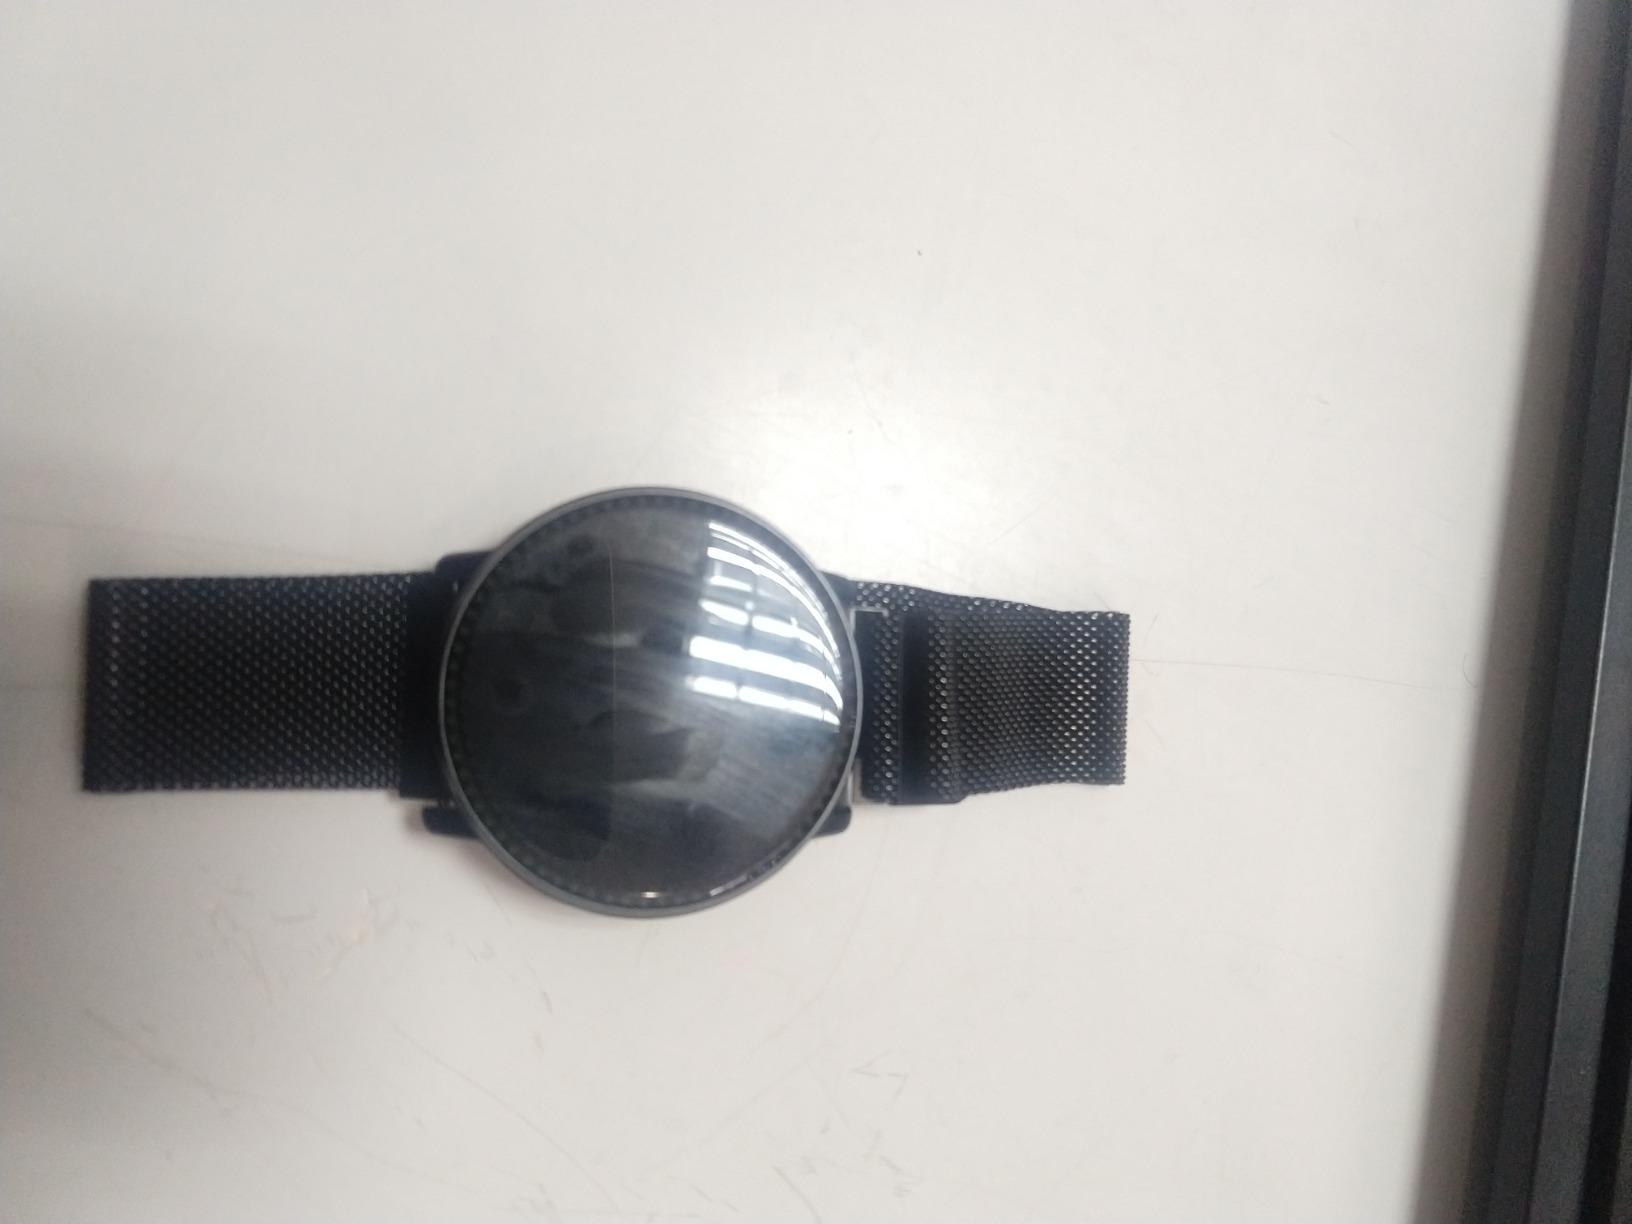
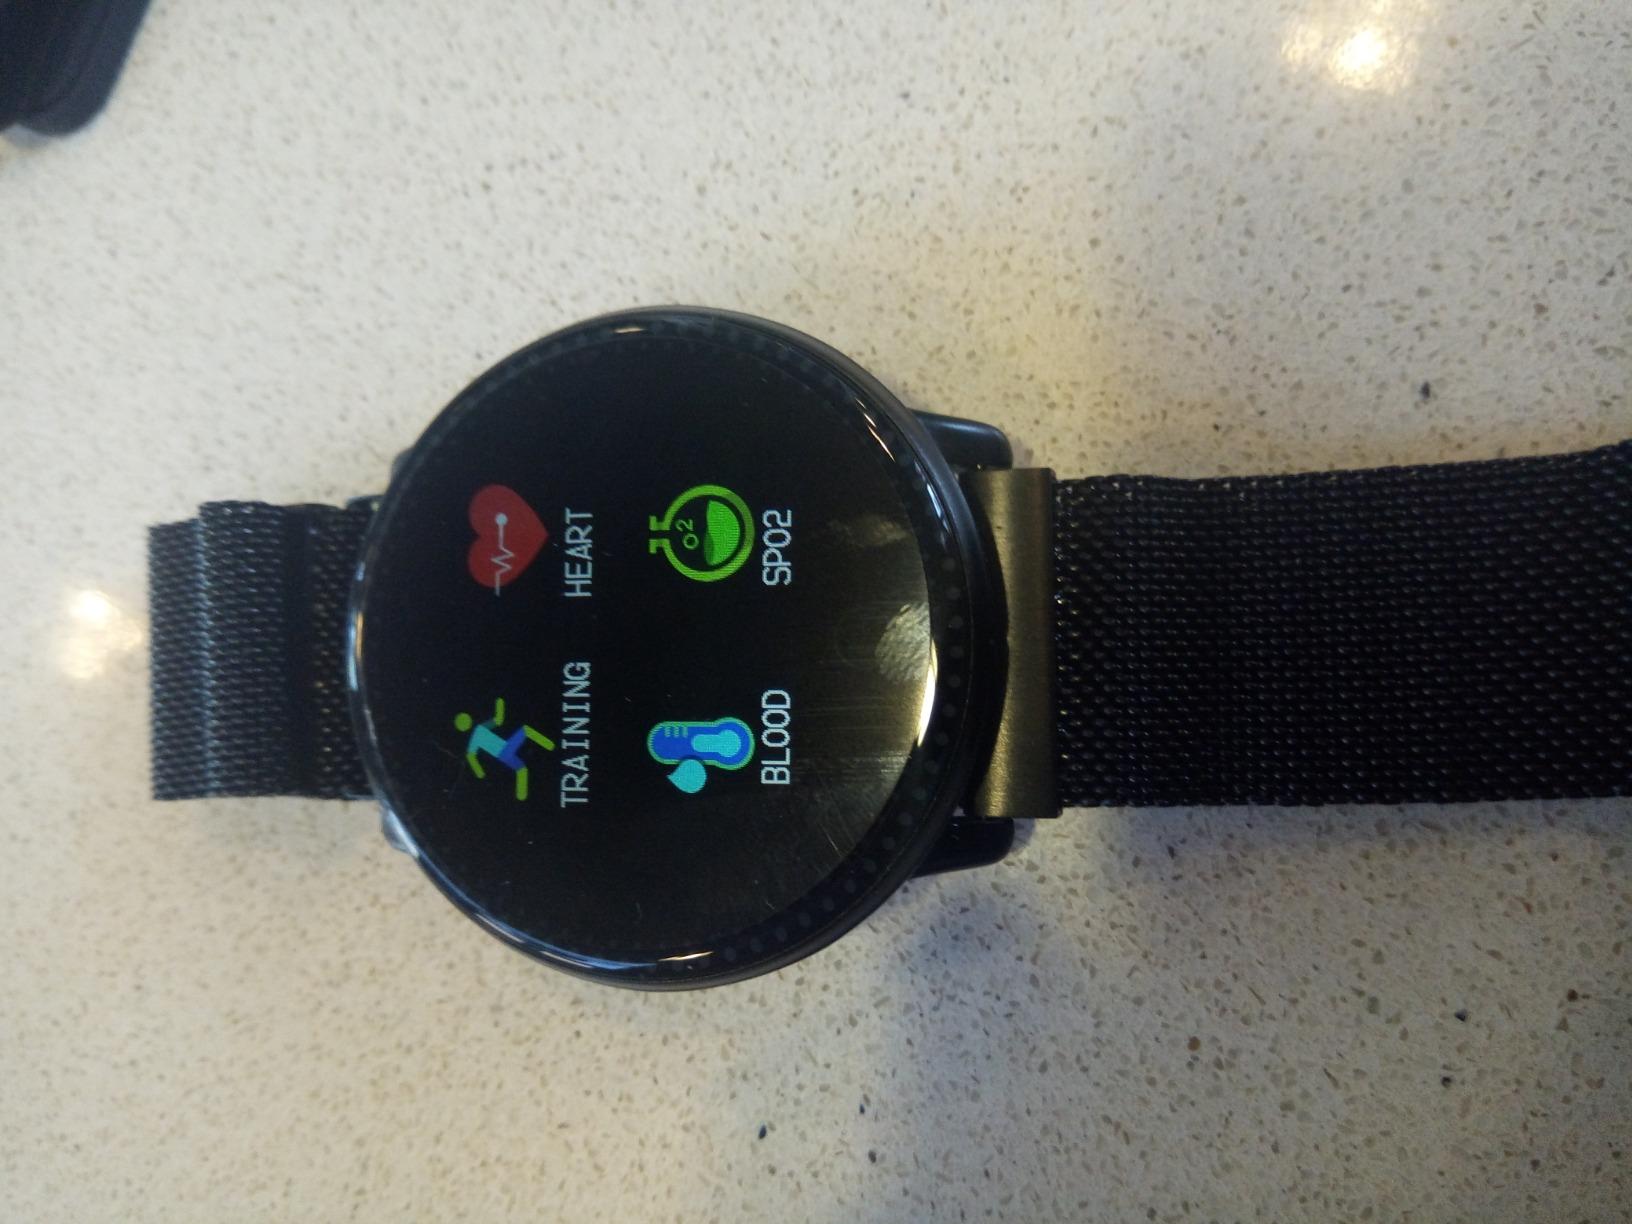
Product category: smartwatch
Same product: yes